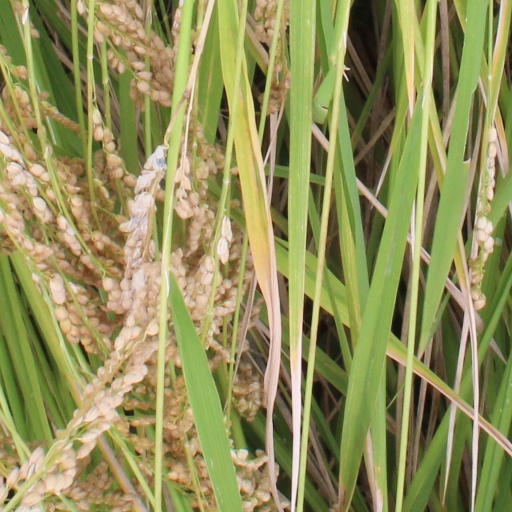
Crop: rice